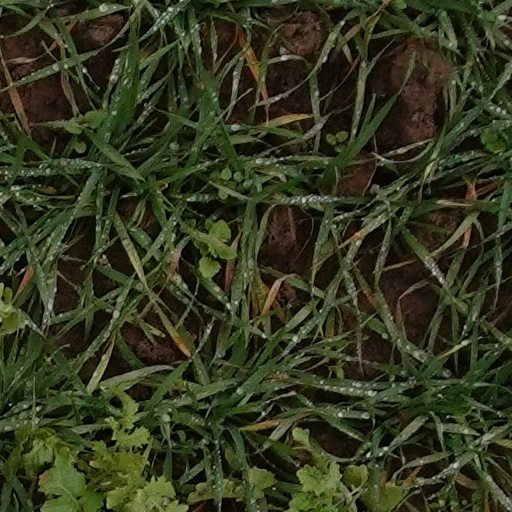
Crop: wheat